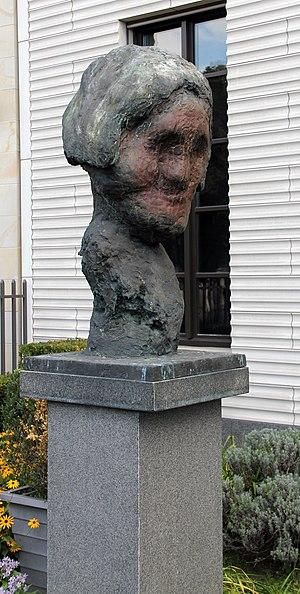
Markus Lüpertz, né le 25 avril 1941 à Reichenberg aujourd’hui Liberec en République tchèque, est un peintre allemand. Il est aussi, depuis les années 1980, décorateur de théâtre et sculpteur.